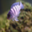
Label: aquarium_fish